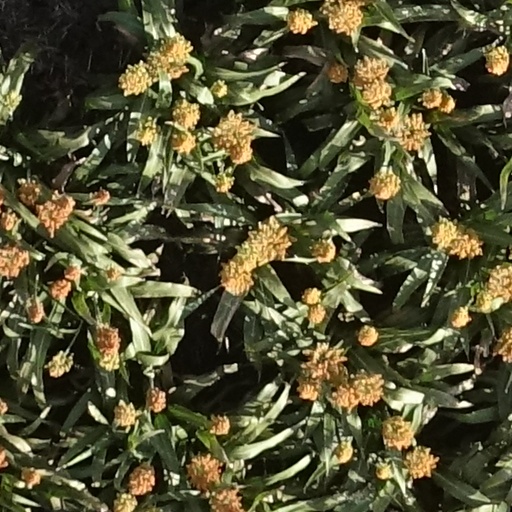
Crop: sorghum